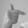
ASL letter: T